Shimodaira Station

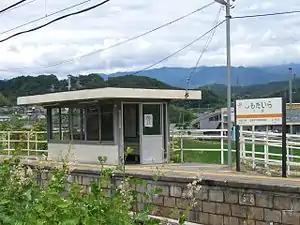
Shimodaira Station in August 2011

is a railway station on the Iida Line in the town of Takamori, Shimoina District, Nagano Prefecture, Japan operated by Central Japan Railway Company (JR Central).